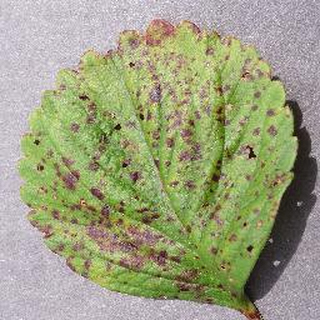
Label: strawberry_leaf_scorch